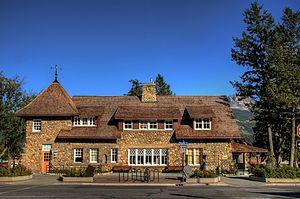
Voici la liste des lieux historiques nationaux du Canada situé en Alberta. En mars 2011, on compte 59 lieux historiques nationaux en Alberta, dont 14 sont administrés par Parcs Canada. De ce nombre, il faut rajouté aussi un site qui a perdu sa désignation.